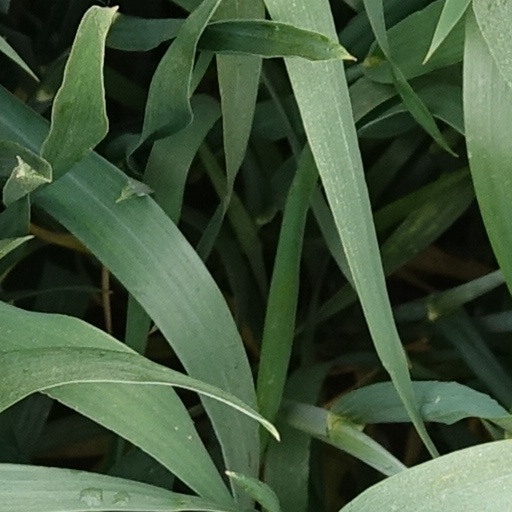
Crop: wheat